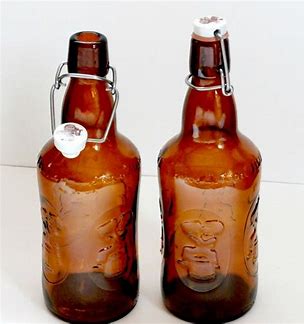
Waste category: glass